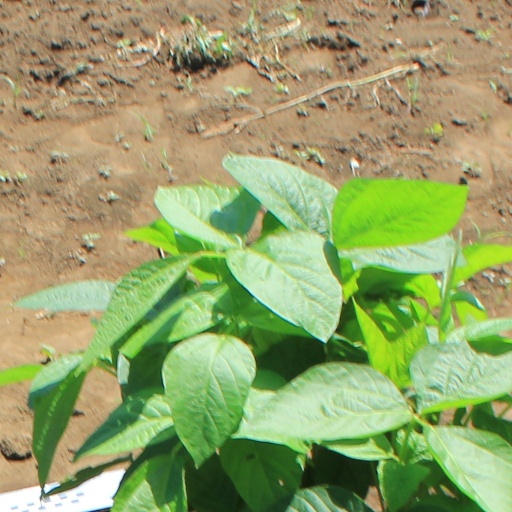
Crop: soybean